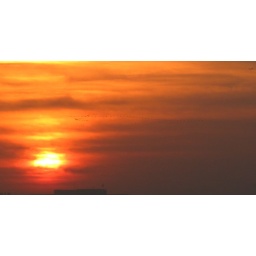
see the birds flying in pattern and at right most top corner a jet